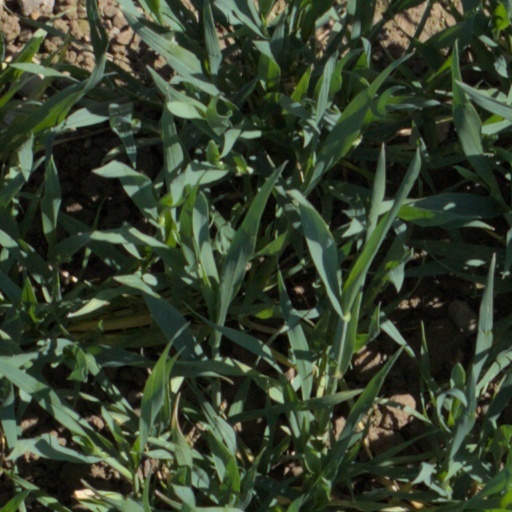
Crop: wheat